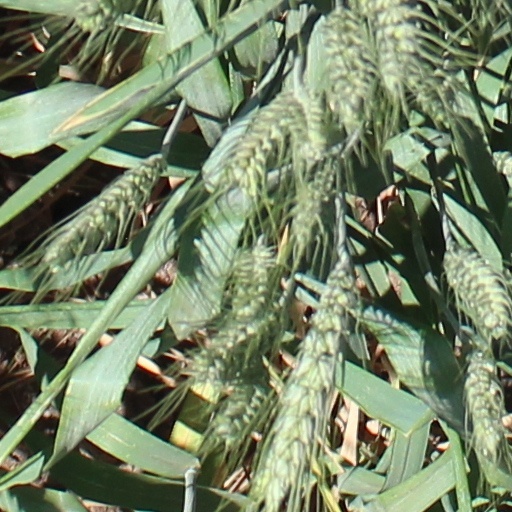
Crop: wheat